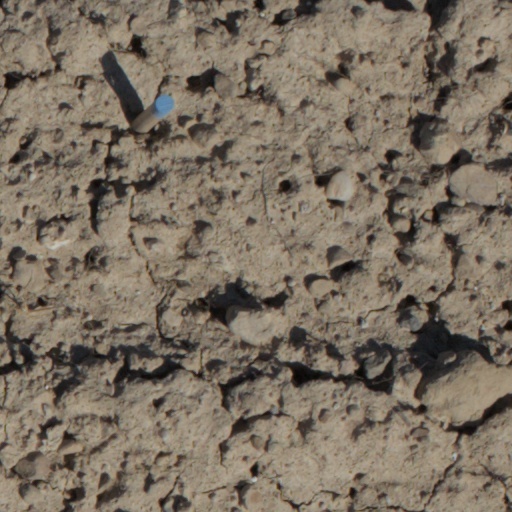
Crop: wheat